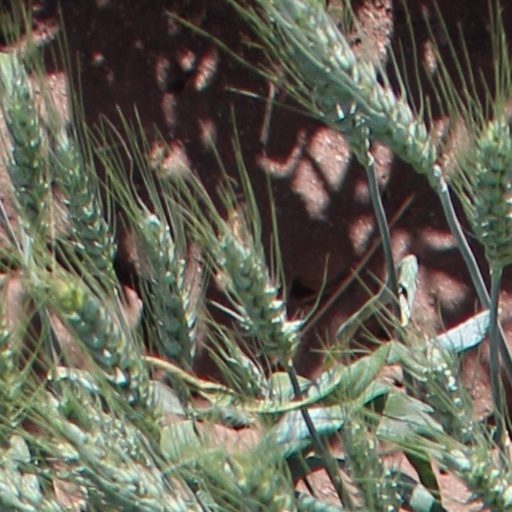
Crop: wheat